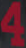
Number: 4